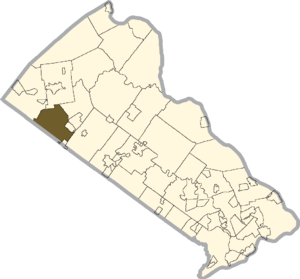
West Rockhill Township est un township, situé dans le comté de Bucks, en Pennsylvanie, aux États-Unis. En 2010, le township comptait une population de 5 256 habitants. Le siège du township est situé à Sellersville.